Cathedral of Petrópolis

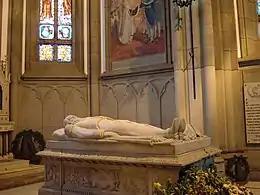
Tomb of Emperor Pedro II and Empress Teresa Cristina

The Cathedral of Petrópolis is a Neo-Gothic church of Latin cross with little pronounced transept and three naves. The headboard has an ambulatory connected with the main chapel. The cathedral measures 70 meters in length and 22 meters wide, with a height of 19 meters on the naves.